Plummer Additional

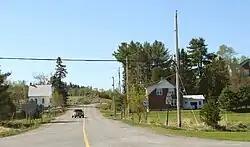
Rydal Bank

Plummer Additional is a township and single tier municipality located in Algoma District in Northeastern Ontario, Canada. The township had a population of 660 in the Canada 2016 Census.